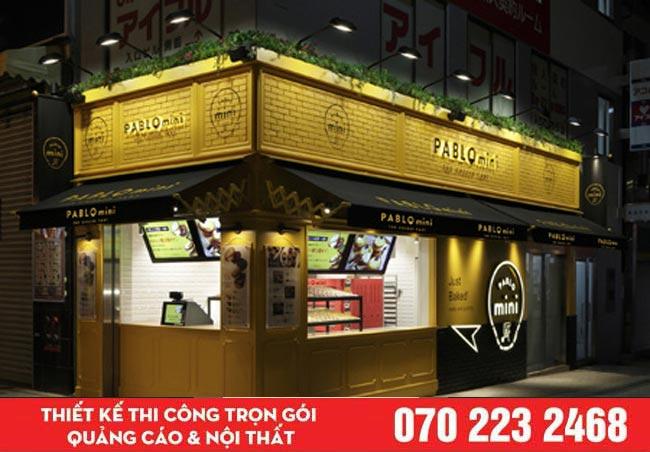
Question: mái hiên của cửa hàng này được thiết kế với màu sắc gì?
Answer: mái hiên của cửa hàng này có màu đen